Bergen Academy of Art and Design

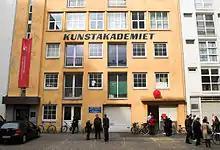
Department of Fine Art in C. Sundts gate in 2014.

Bergen Academy of Art and Design or KHiB was one of two independent and accredited scientific institutions of higher learning in the visual arts and design in Norway (The other is Oslo National Academy of the Arts). It was located in Bergen, Norway. The education included the subject areas fine art, photography, printmaking, ceramics, textiles, visual communication, interior architecture and furniture design. The college had around 350 students.